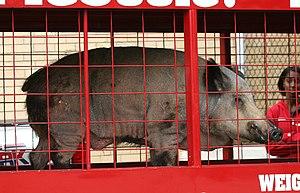
Les Razorbacks de l'Arkansas sont un club omnisports universitaire qui se réfère aux équipes sportives féminines et masculines représentant l'Université de l'Arkansas et qui participent aux compétitions organisées par la NCAA au sein de sa Division I. Les équipes sont membres de la Division Ouest de la Southeastern Conference. Elles sont au nombre de 19 et concourent dans 13 sports.